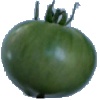
Label: Tomato not Ripened 1